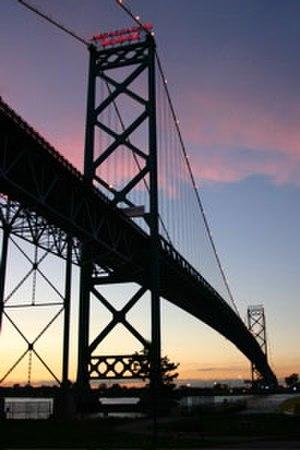
Le pont Ambassadeur est un pont suspendu qui relie les villes de Détroit dans le Michigan et Windsor dans l'Ontario passant au-dessus de la rivière Detroit. Conçu par la compagnie McClintic-Marshall, il a été construit entre 1927 et 1929.
Ralph Modjeski est un ingénieur civil polono-américain d'origine polonaise réputé pour sa conception de ponts aux États-Unis, né Rudolf Modrzejewski à Bochnia, dans ce qui était le royaume de Galicie et de Lodomérie, partie de la Pologne occupée par l'empire d'Autriche, le 27 janvier 1861, et mort à Los Angeles le 26 juin 1940.